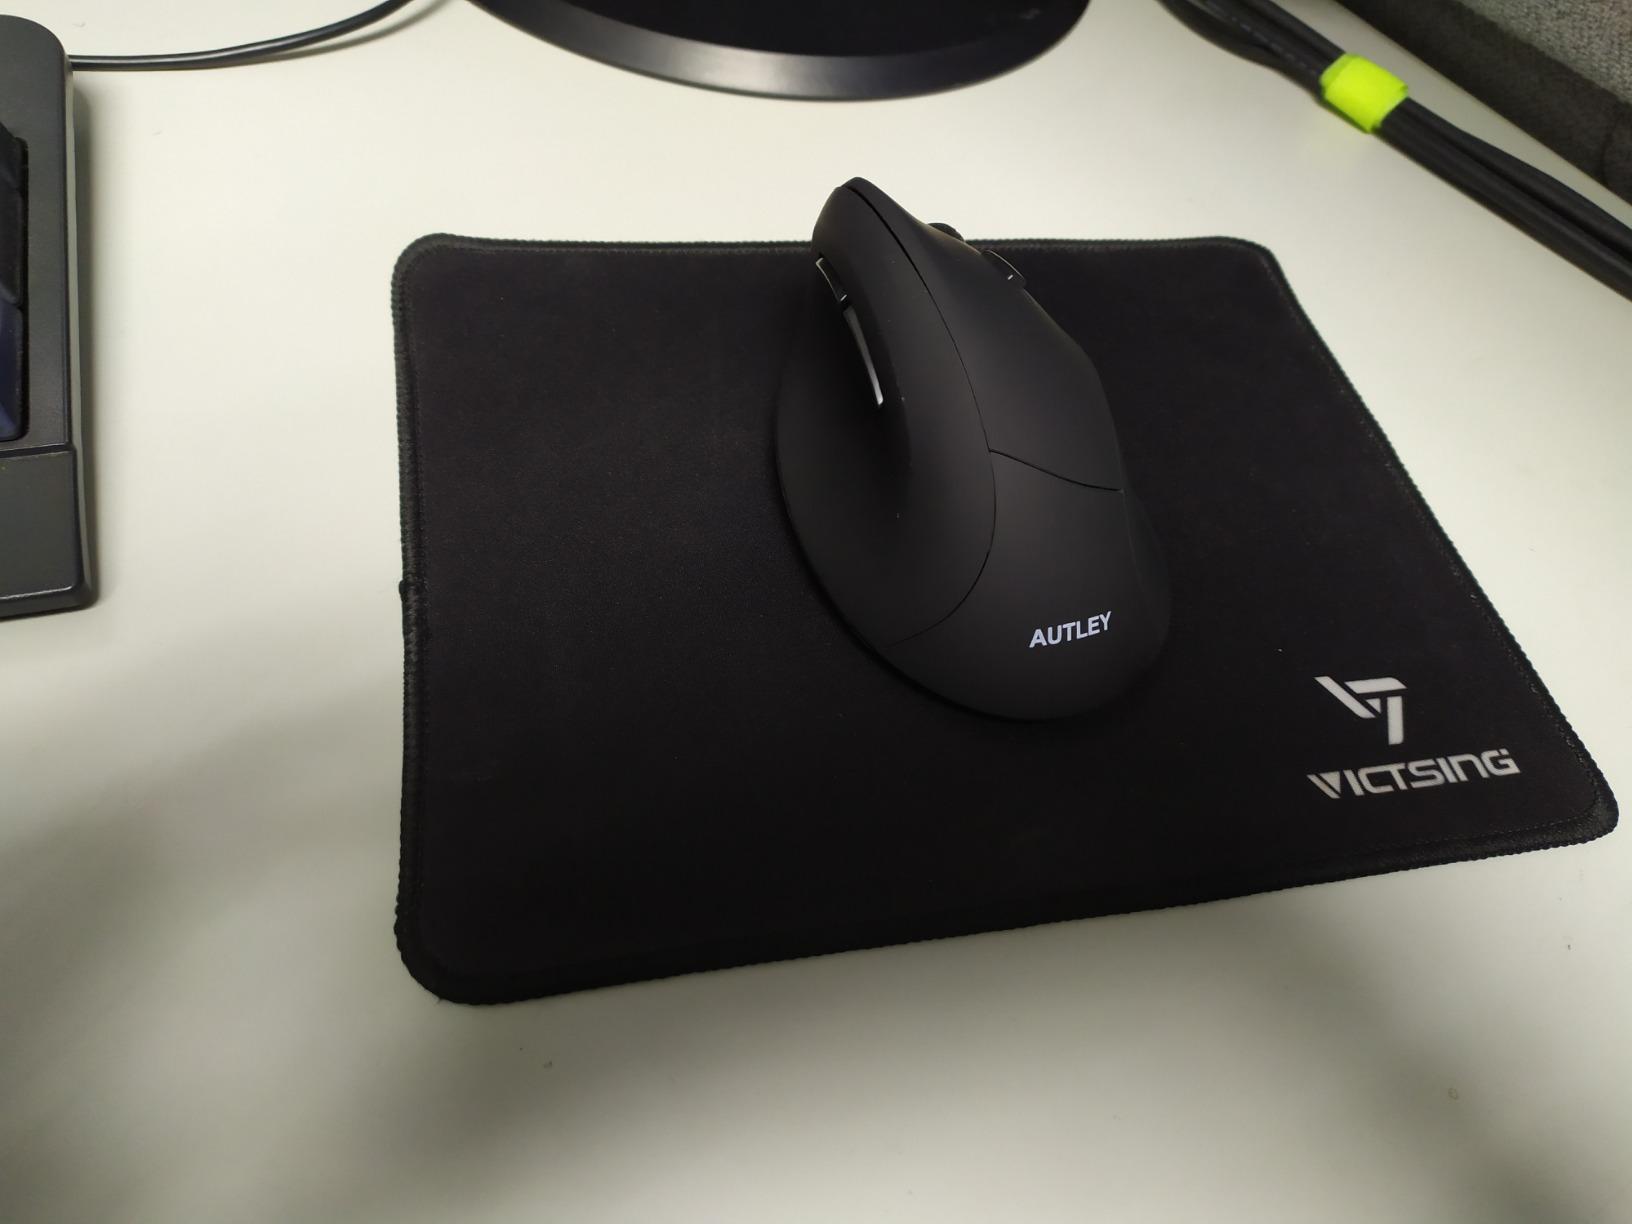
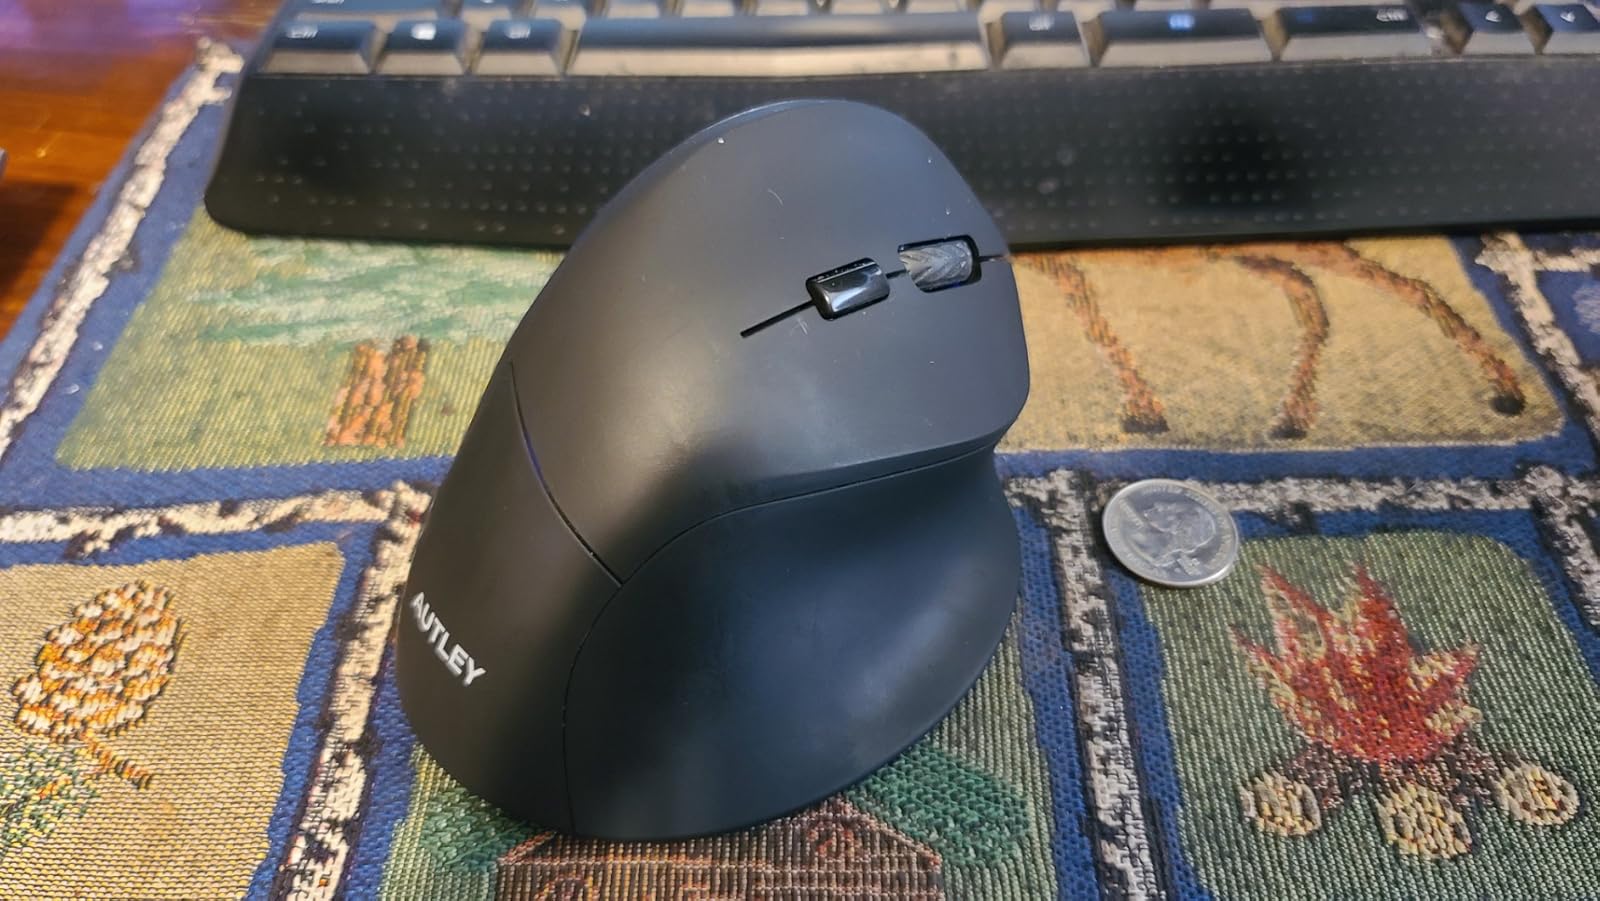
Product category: mouse
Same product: yes